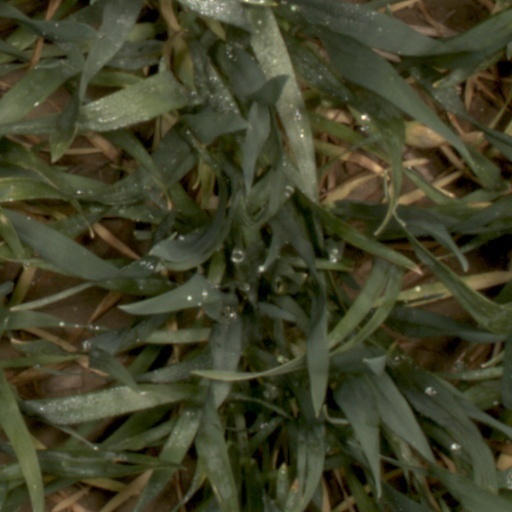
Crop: wheat